John Gorton

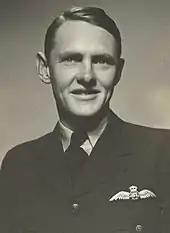
Gorton prior to leaving for war service in 1941

Gorton spent his early years living with his maternal grandparents in Port Melbourne, as his parents were frequently away on business trips. When he was about four years old, his parents took him to live with them in Sydney, where they had an apartment at Edgecliff. Gorton began his education at Edgecliff Preparatory School. When he was eight years old, his mother contracted tuberculosis and was sent to a sanatorium to avoid passing on the disease. She died in September 1920, aged 32. Gorton's grieving father sent his son to live with his estranged wife Kathleen. There, he met his sister Ruth for the first time; he had previously been told that she was dead. Although she was his full sibling, she had been raised by Kathleen since birth, and rarely saw her biological parents. Gorton initially lived with Kathleen and Ruth at their home in Cronulla. They later moved into a larger house in Killara, in the north of Sydney.